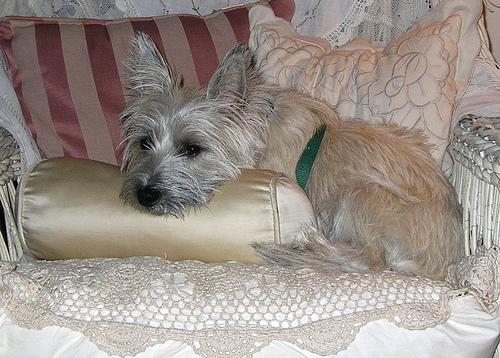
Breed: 211-n000009-cairn